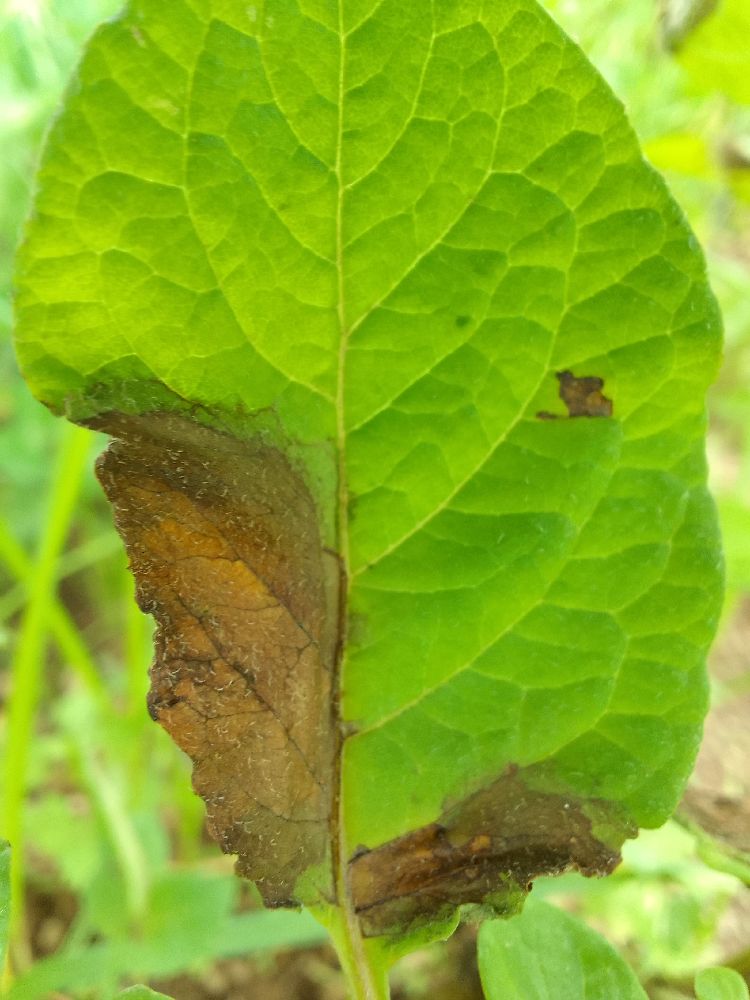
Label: Late blight